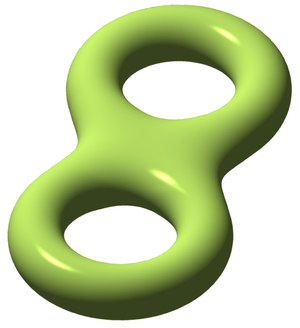
En mathématiques, et plus précisément en géométrie et en topologie algébrique, la caractéristique d'Euler — ou d'Euler-Poincaré — est un invariant numérique, un nombre qui décrit un aspect d'une forme d'un espace topologique ou de la structure de cet espace. Elle est communément notée χ.
Une équation est, en mathématiques, une relation contenant une ou plusieurs variables. Résoudre l'équation consiste à déterminer les valeurs que peut prendre la variable pour rendre l'égalité vraie. La variable est aussi appelée inconnue et les valeurs pour lesquelles l'égalité est vérifiée solutions. À la différence d'une identité, une équation est une égalité qui n'est pas nécessairement vraie pour toutes les valeurs possibles que peut prendre la variable.
En mathématiques, le genre est un entier naturel associé à certains objets ; il représente en particulier le nombre d'anses d'une surface caractéristique de l'objet étudié, si cette surface est orientable.